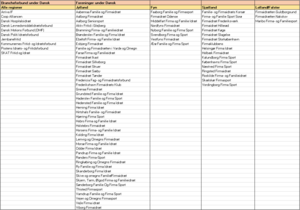
Dansk Firmaidrætsforbund / Dansk Firmaidrætsforbunds brancheforbund og foreninger
Skærmbillede 2015-09-15 13.21.21
Foreninger
Dansk Firmaidrætsforbund er Danmarks tredjestørste idrætsorganisation med 370.000 medlemmer, som blev stiftet den 20. januar 1946. Dansk Firmaidrætsforbund arbejder for at motivere de danske arbejdspladser til firmaidræt og sundhedsfremme.